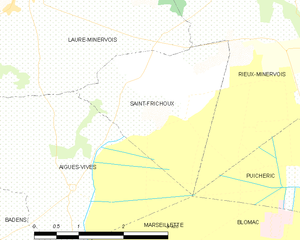
Carte des communes françaises: Saint-Frichoux